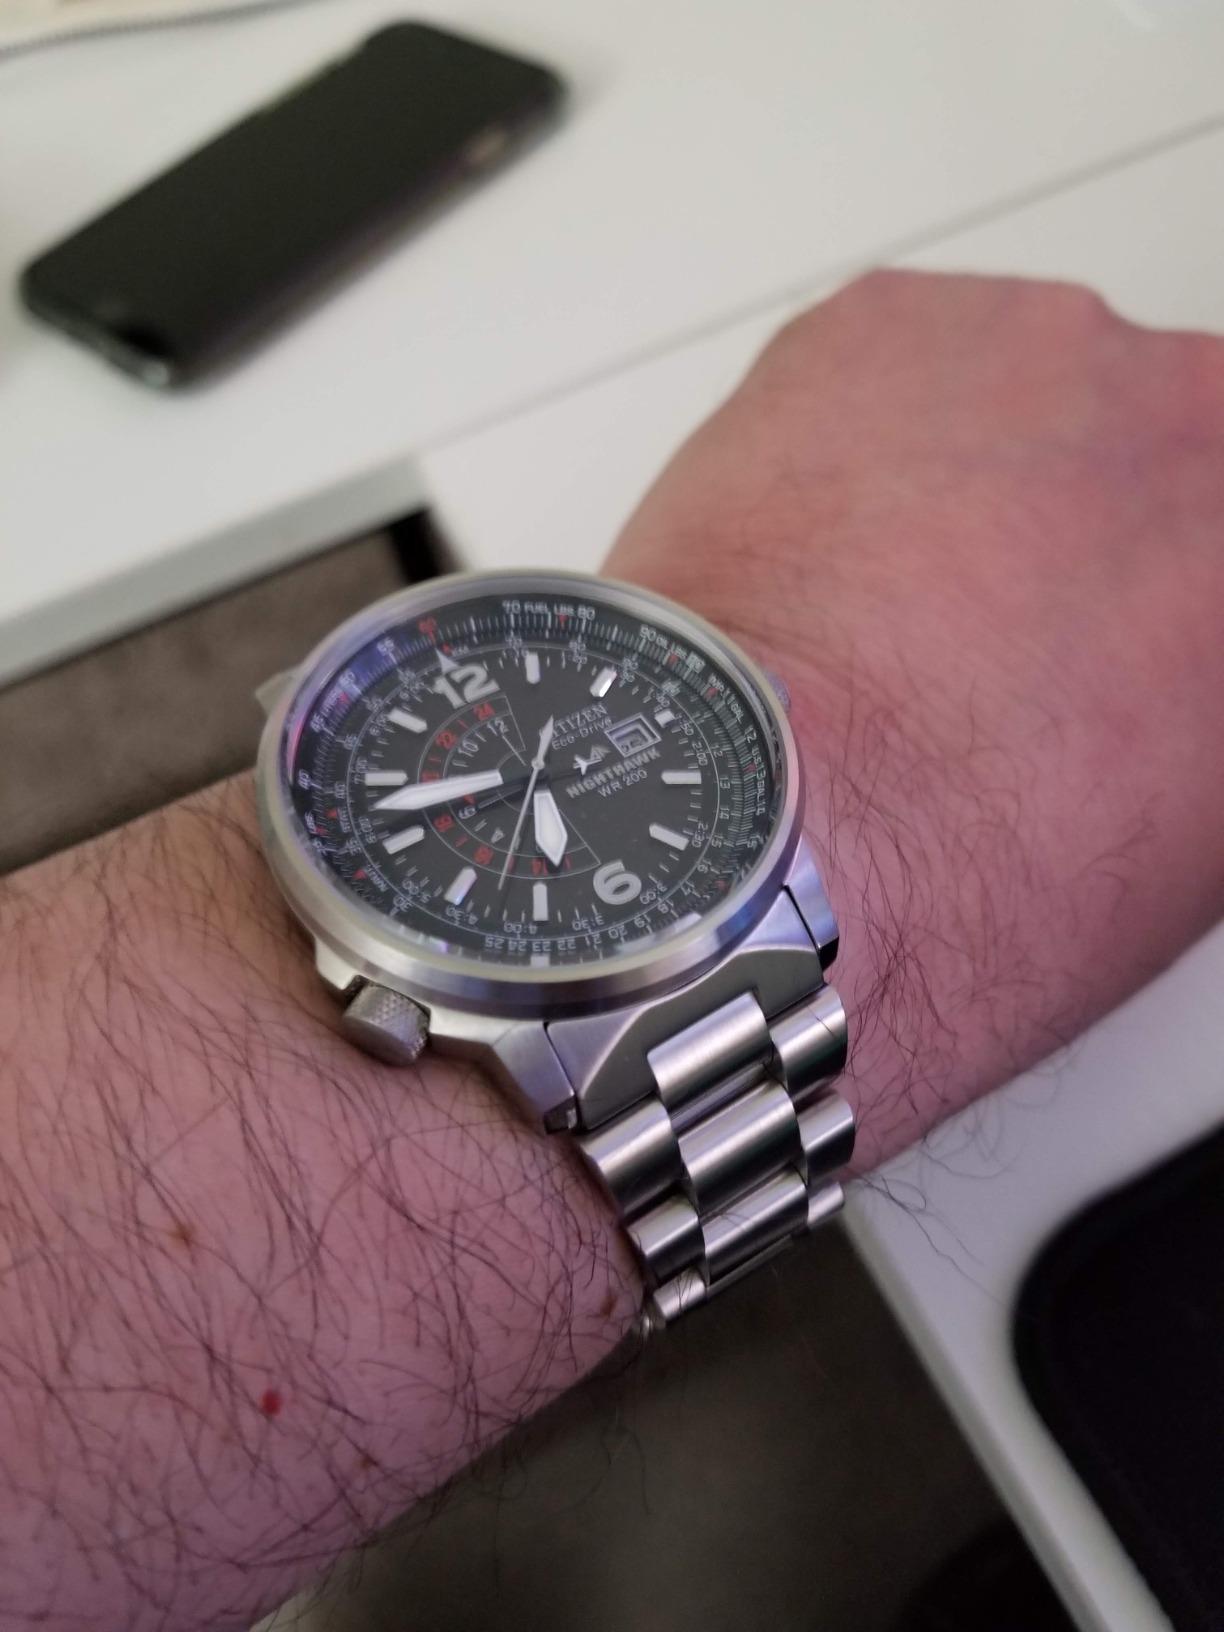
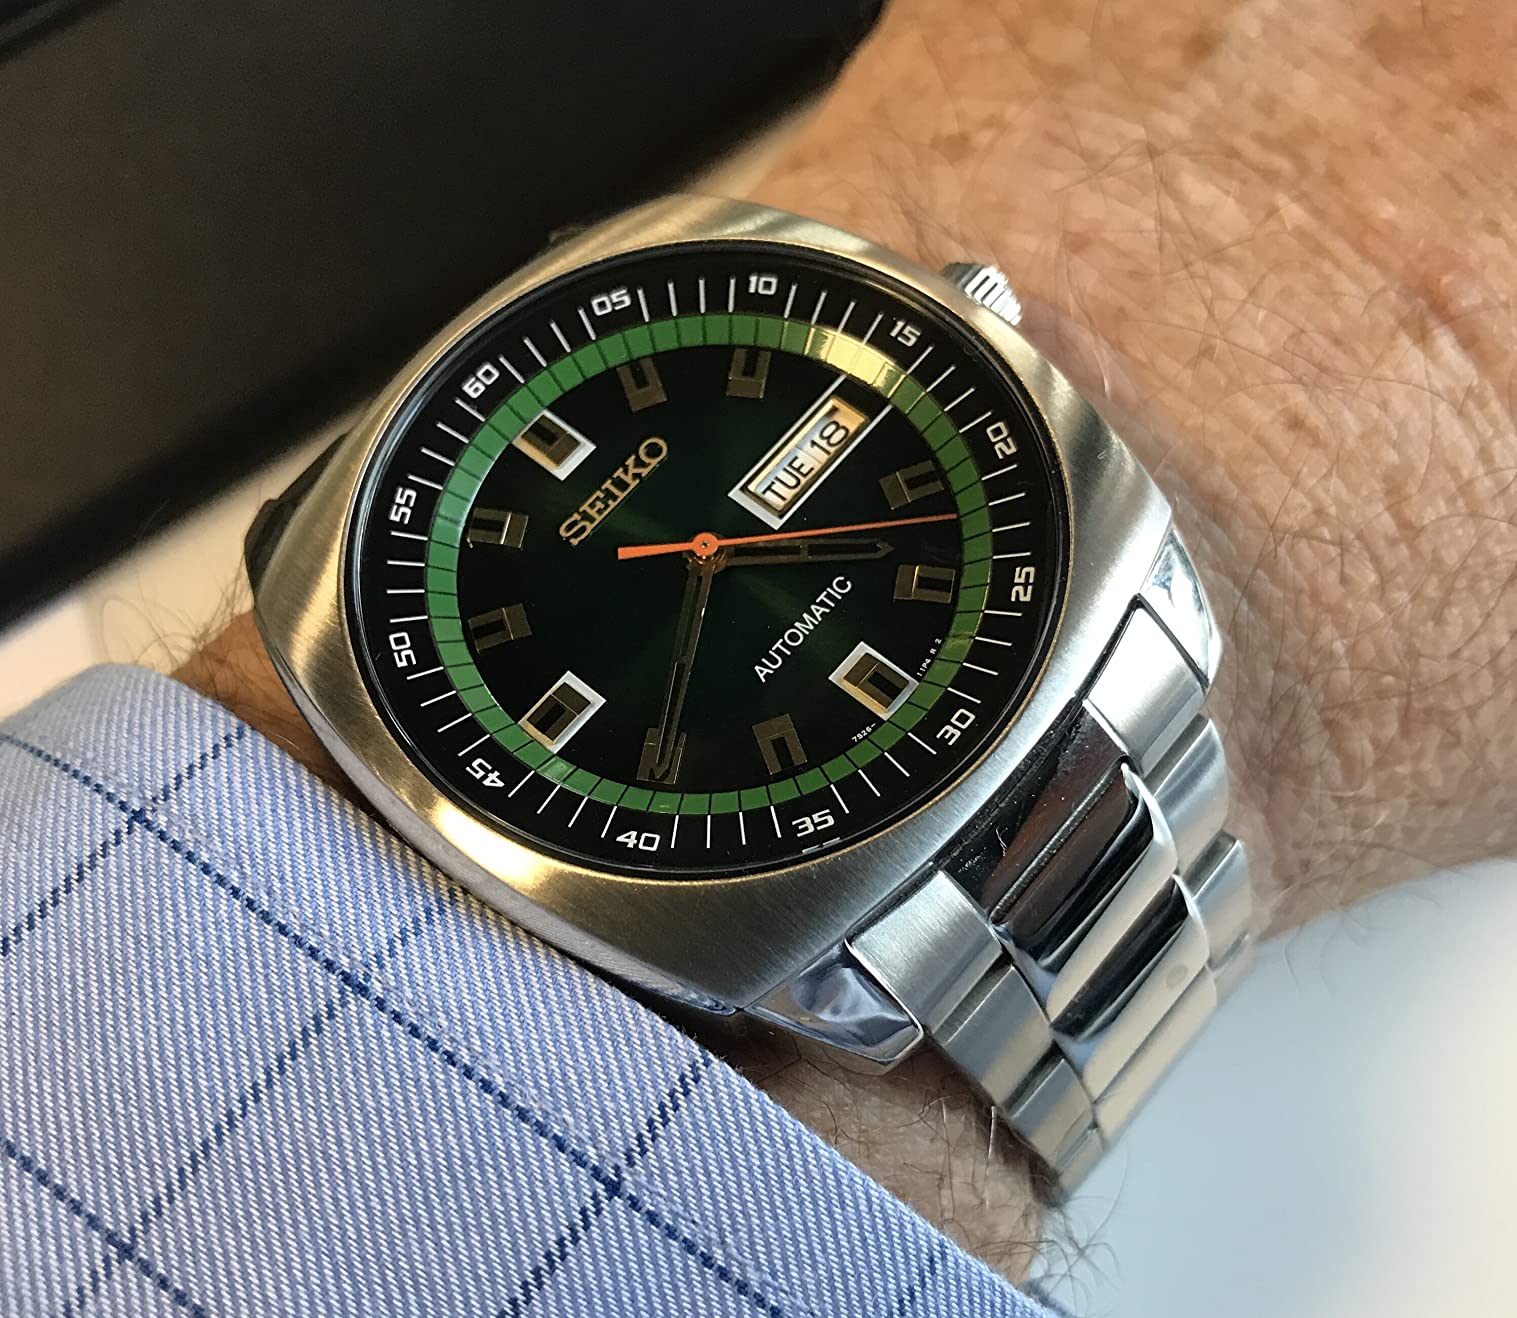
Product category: accessories_watch
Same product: no